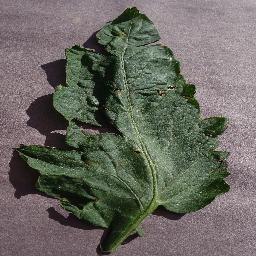
Label: Tomato___Target_Spot